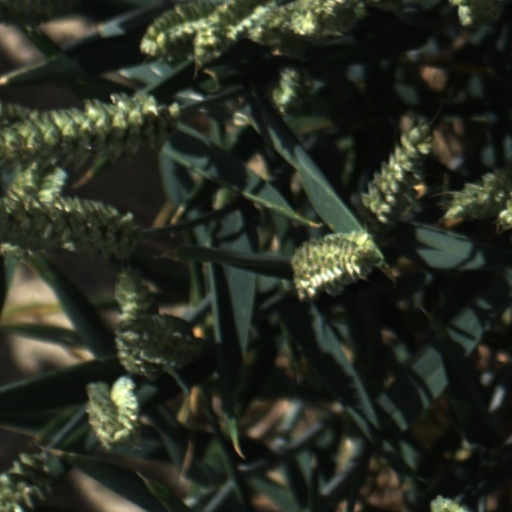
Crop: wheat